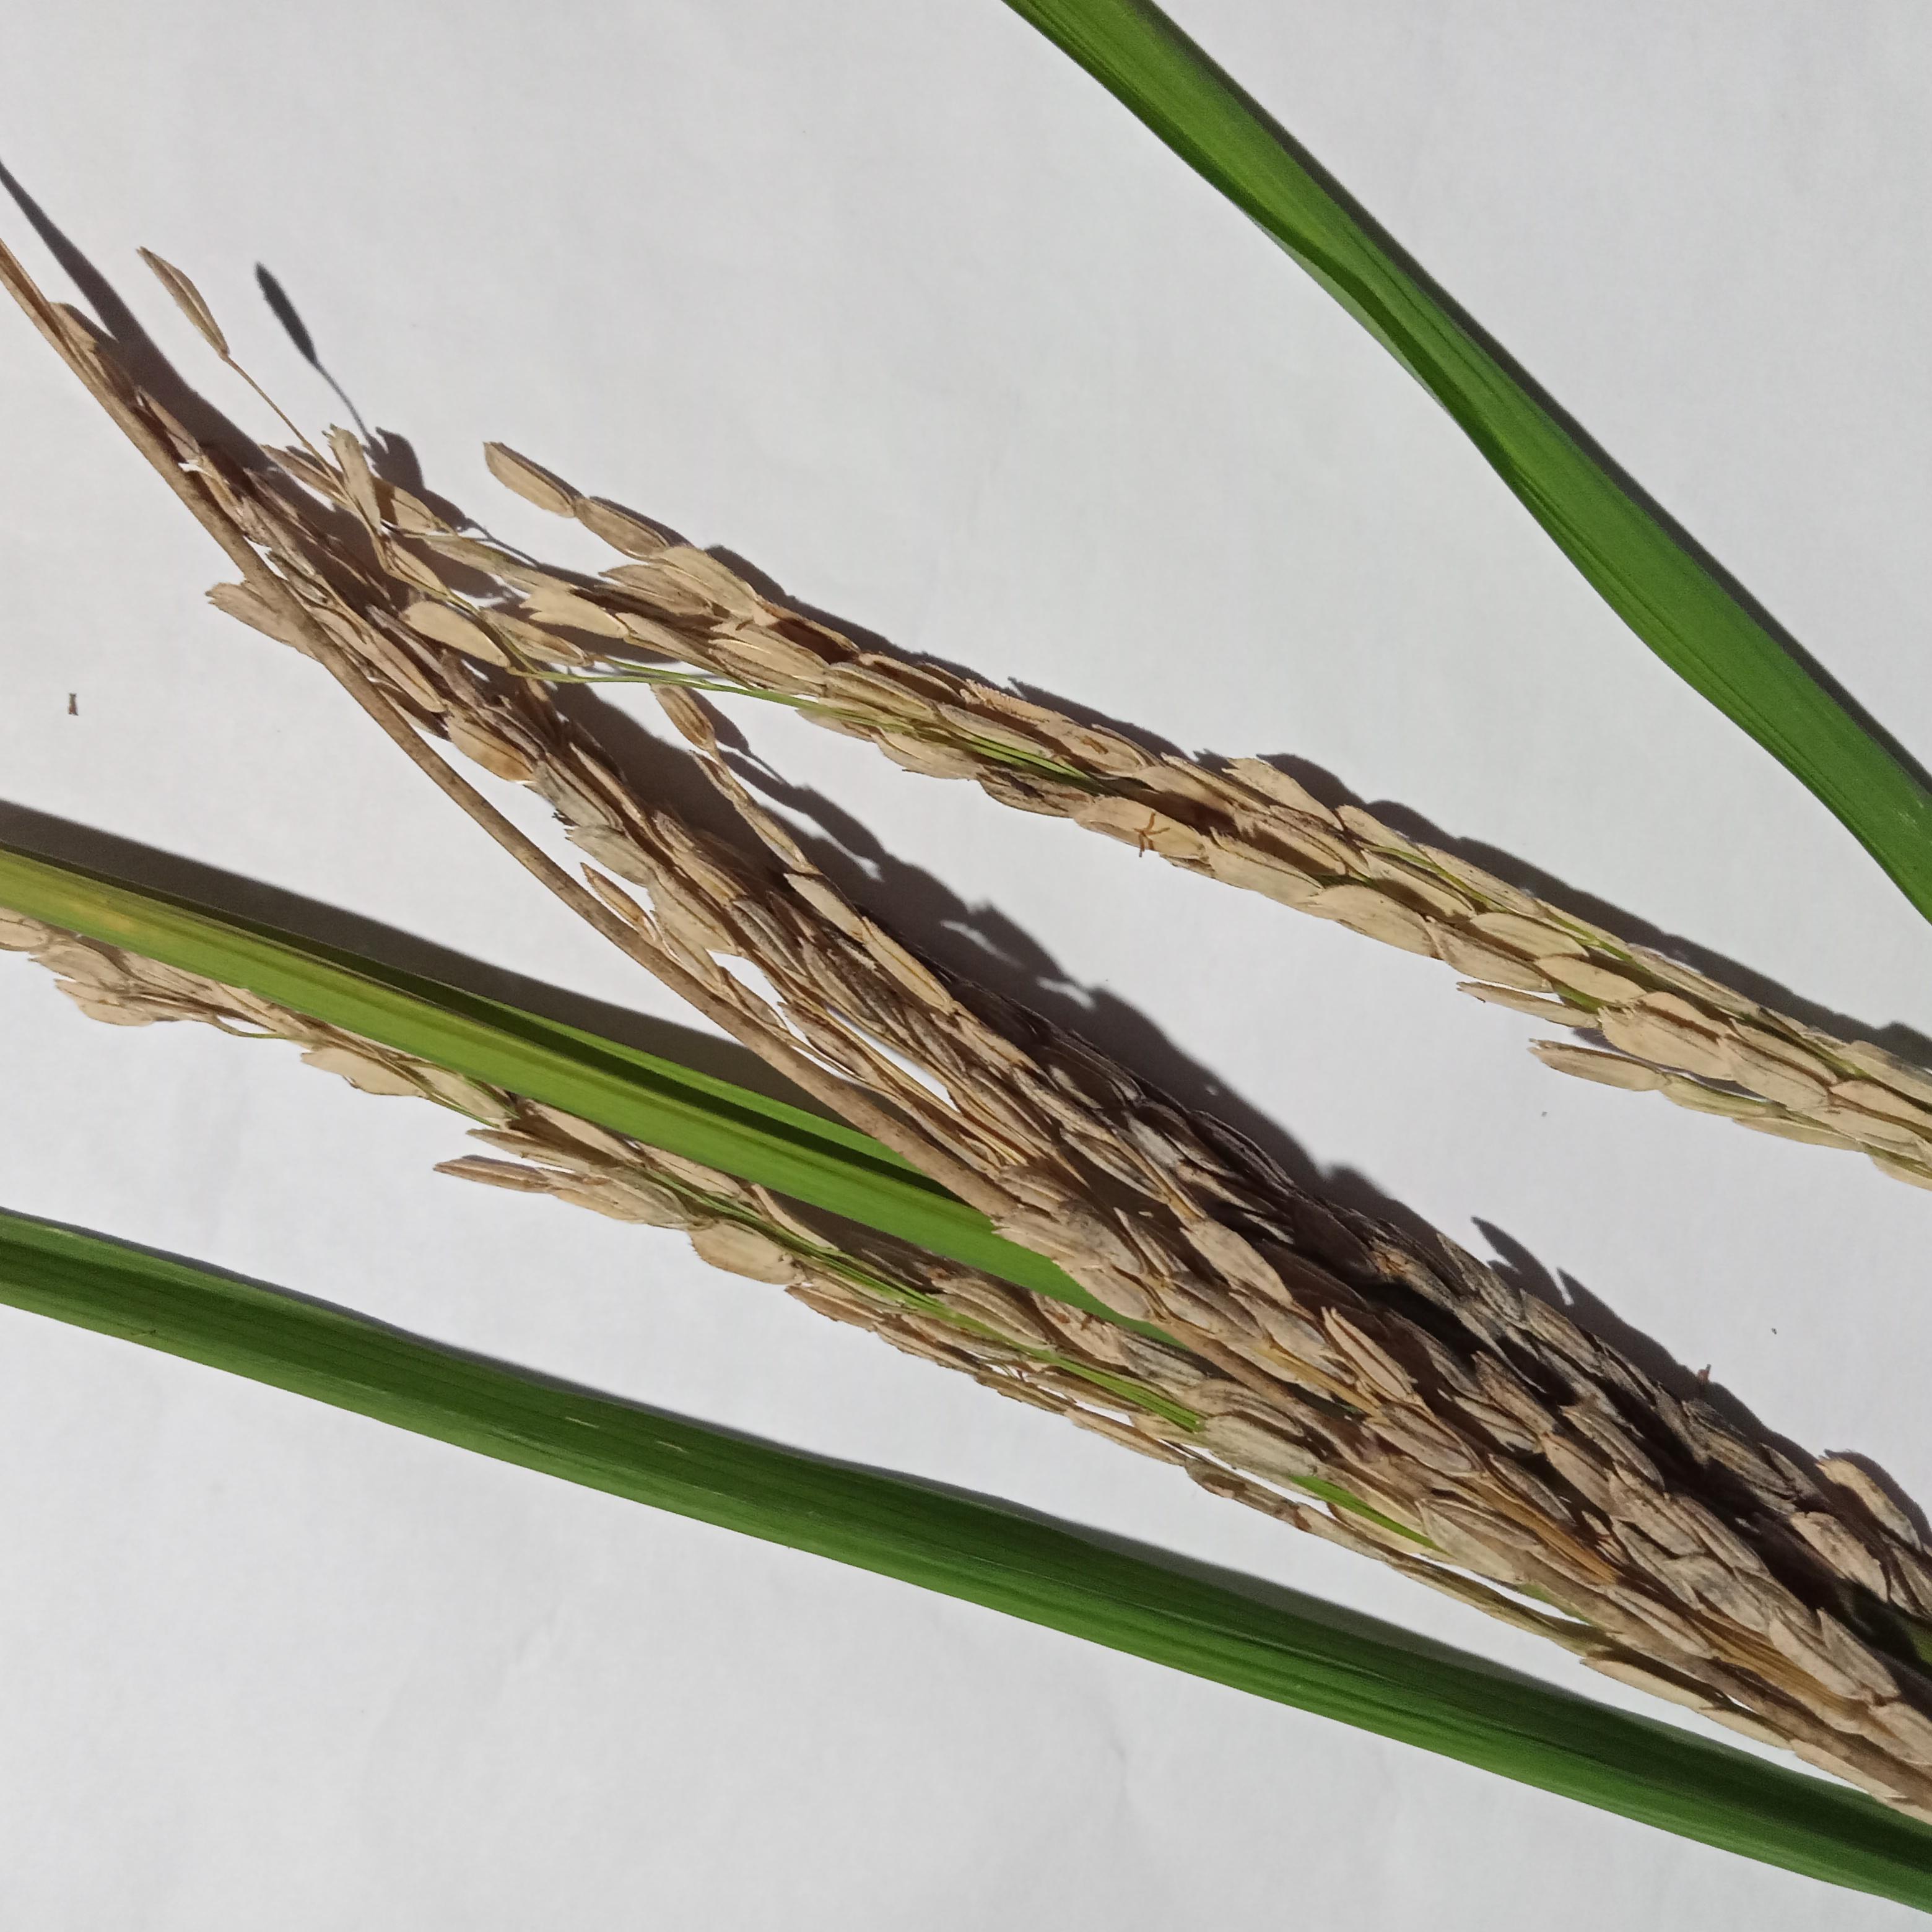
Label: Rice___Neck_Blast